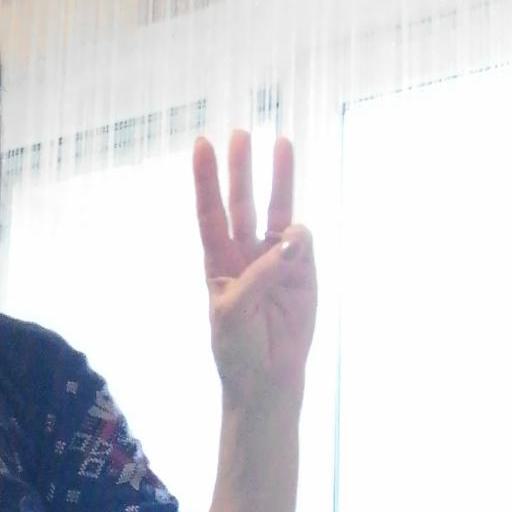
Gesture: three